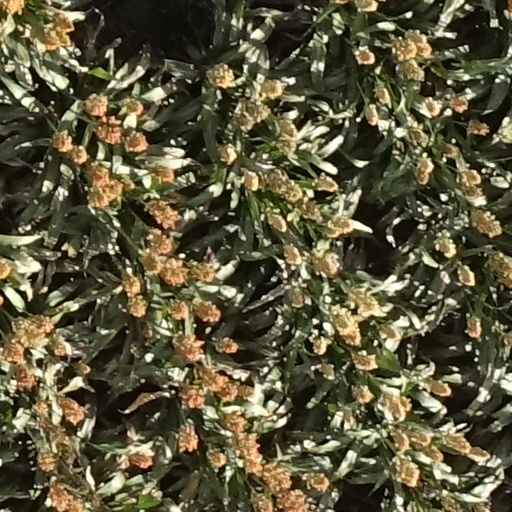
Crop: sorghum